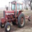
Label: tractor